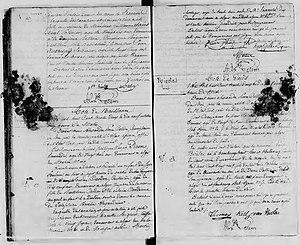
Premier acte de naissance (identifiable) dressé en Algérie française. La petite Joséphine Amélie Alexandrine Cardon est née le 18 octobre 1832 à Alger à 7 heures du matin, fille de Rosine Cardon et de père inconnu
Cet article présente des éléments pour effectuer une recherche généalogique en Algérie. Le généalogiste doit prendre en compte l'histoire du pays et notamment la présence française jusqu'à l'indépendance de l'Algérie en 1962.
L'état civil français en Algérie est l'ensemble des registres d'état civil concernant les naissances, mariages et décès des habitants de l'Algérie pendant la période française.